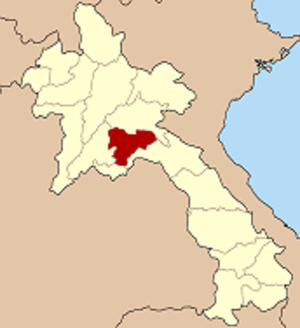
La zone spéciale de Xaysomboun est une ancienne subdivision du Laos créée en 1994 et dissoute en 2006. Elle était constituée de la partie nord de l'ancienne province de Vientiane et d'un petit bout de la province de Xieng Khouang. Cette zone montagneuse est peuplée majoritairement de minorités Hmong et Khmu. Cette « province spéciale » avait été créée pour mieux contrôler et isoler ces populations, anciennes alliées de la France puis des États-Unis lors de la guerre secrète au Laos du temps de la guerre du Viêt Nam.